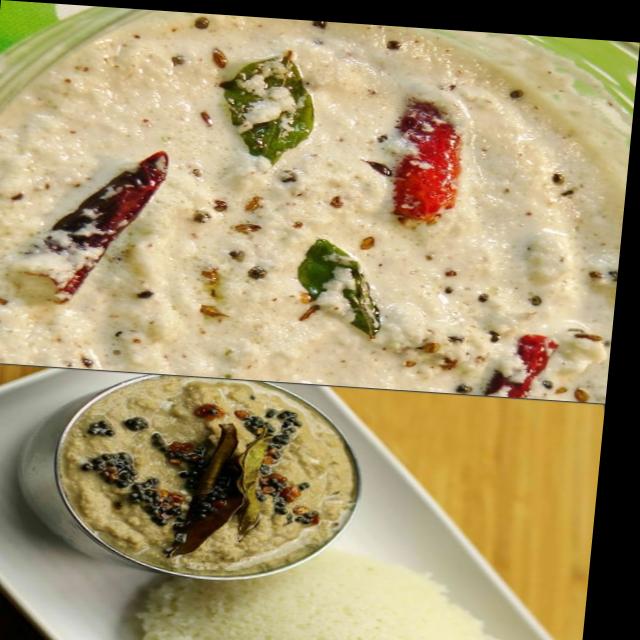
Dish: coconut_chutney